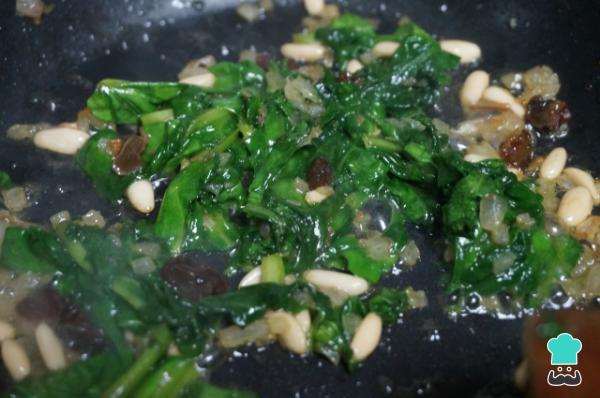
Cocina todo junto y agrega un poco de sal para las espinacas.